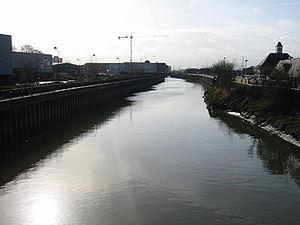
Le Borough londonien de Barking et Dagenham, l’un des boroughs périphériques de Londres, comptent plus de 25 parcs, jardins et espaces verts. Ceux-ci fournissent les "poumons verts" pour les activités de loisirs.